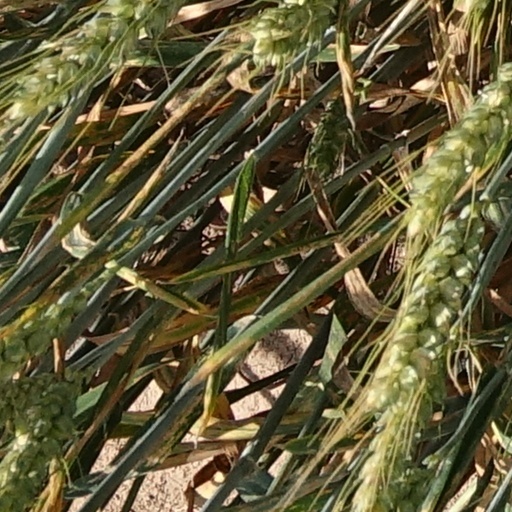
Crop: wheat